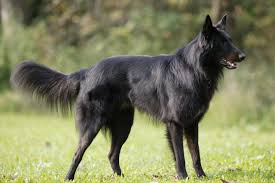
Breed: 227-n000070-groenendael